Shrine of the Canadian Martyrs

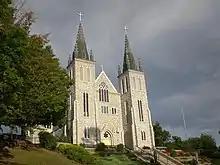

The Shrine of the Canadian Martyrs, commonly known as the Martyrs' Shrine, is a Roman Catholic and historic place of worship located near Georgian Bay on Ontario Highway 12 in Midland, Ontario, Canada. The Martyrs' Shrine is consecrated to the memory of the Canadian Martyrs, six Jesuit Martyrs and two lay persons from the mission of Sainte-Marie among the Hurons, who were tortured and killed on various dates in the mid-17th century and subsequently canonized by the Catholic Church. It is one of six national shrines in Canada, including, among others, Saint Joseph's Oratory in Montreal and the Basilica of Sainte-Anne-de-Beaupré.